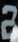
Number: 2